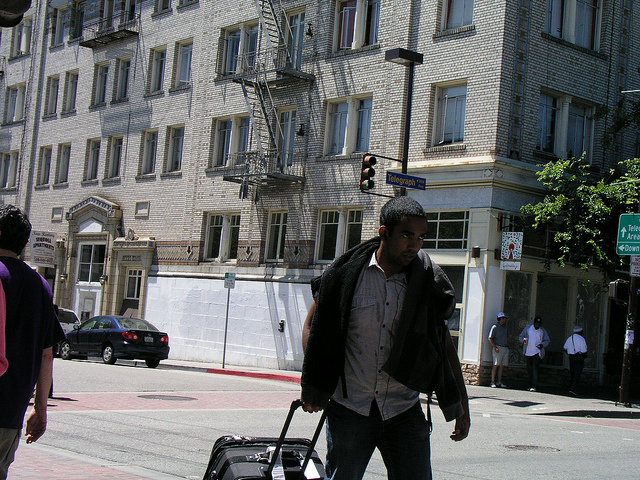
user: Given an image and a question. Answer the question in a short answer. Question: When was the item being pulled by the man in this photo invented? Short Answer:
assistant: suitcase